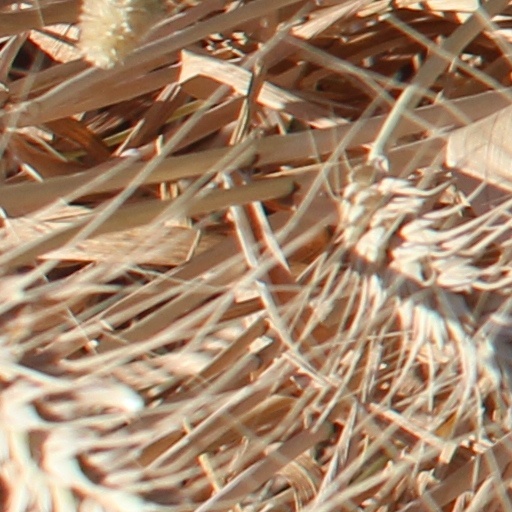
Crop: wheat